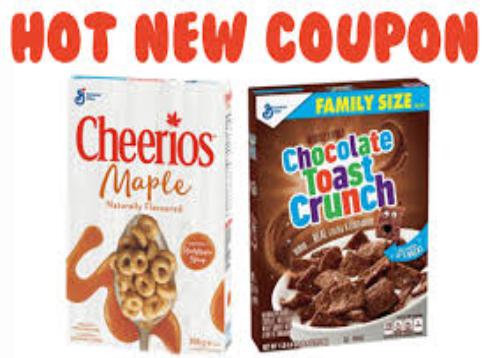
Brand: Chocolate Toast Crunch
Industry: Food